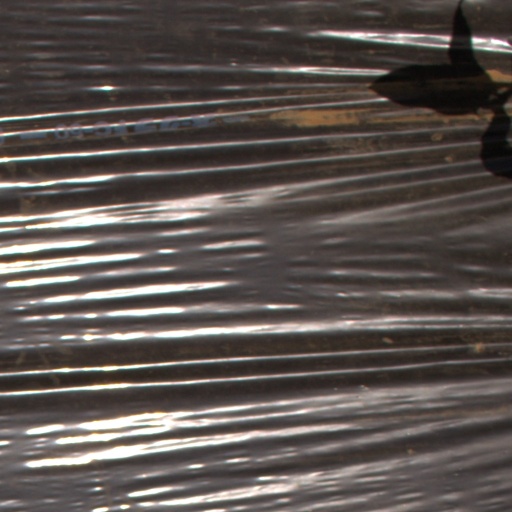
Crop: Jerusalem artichoke